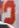
Number: 2